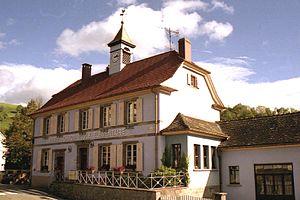
Mairie de Hohrod Photo
Hohrod est une commune française située dans le département du Haut-Rhin, en région Grand Est.